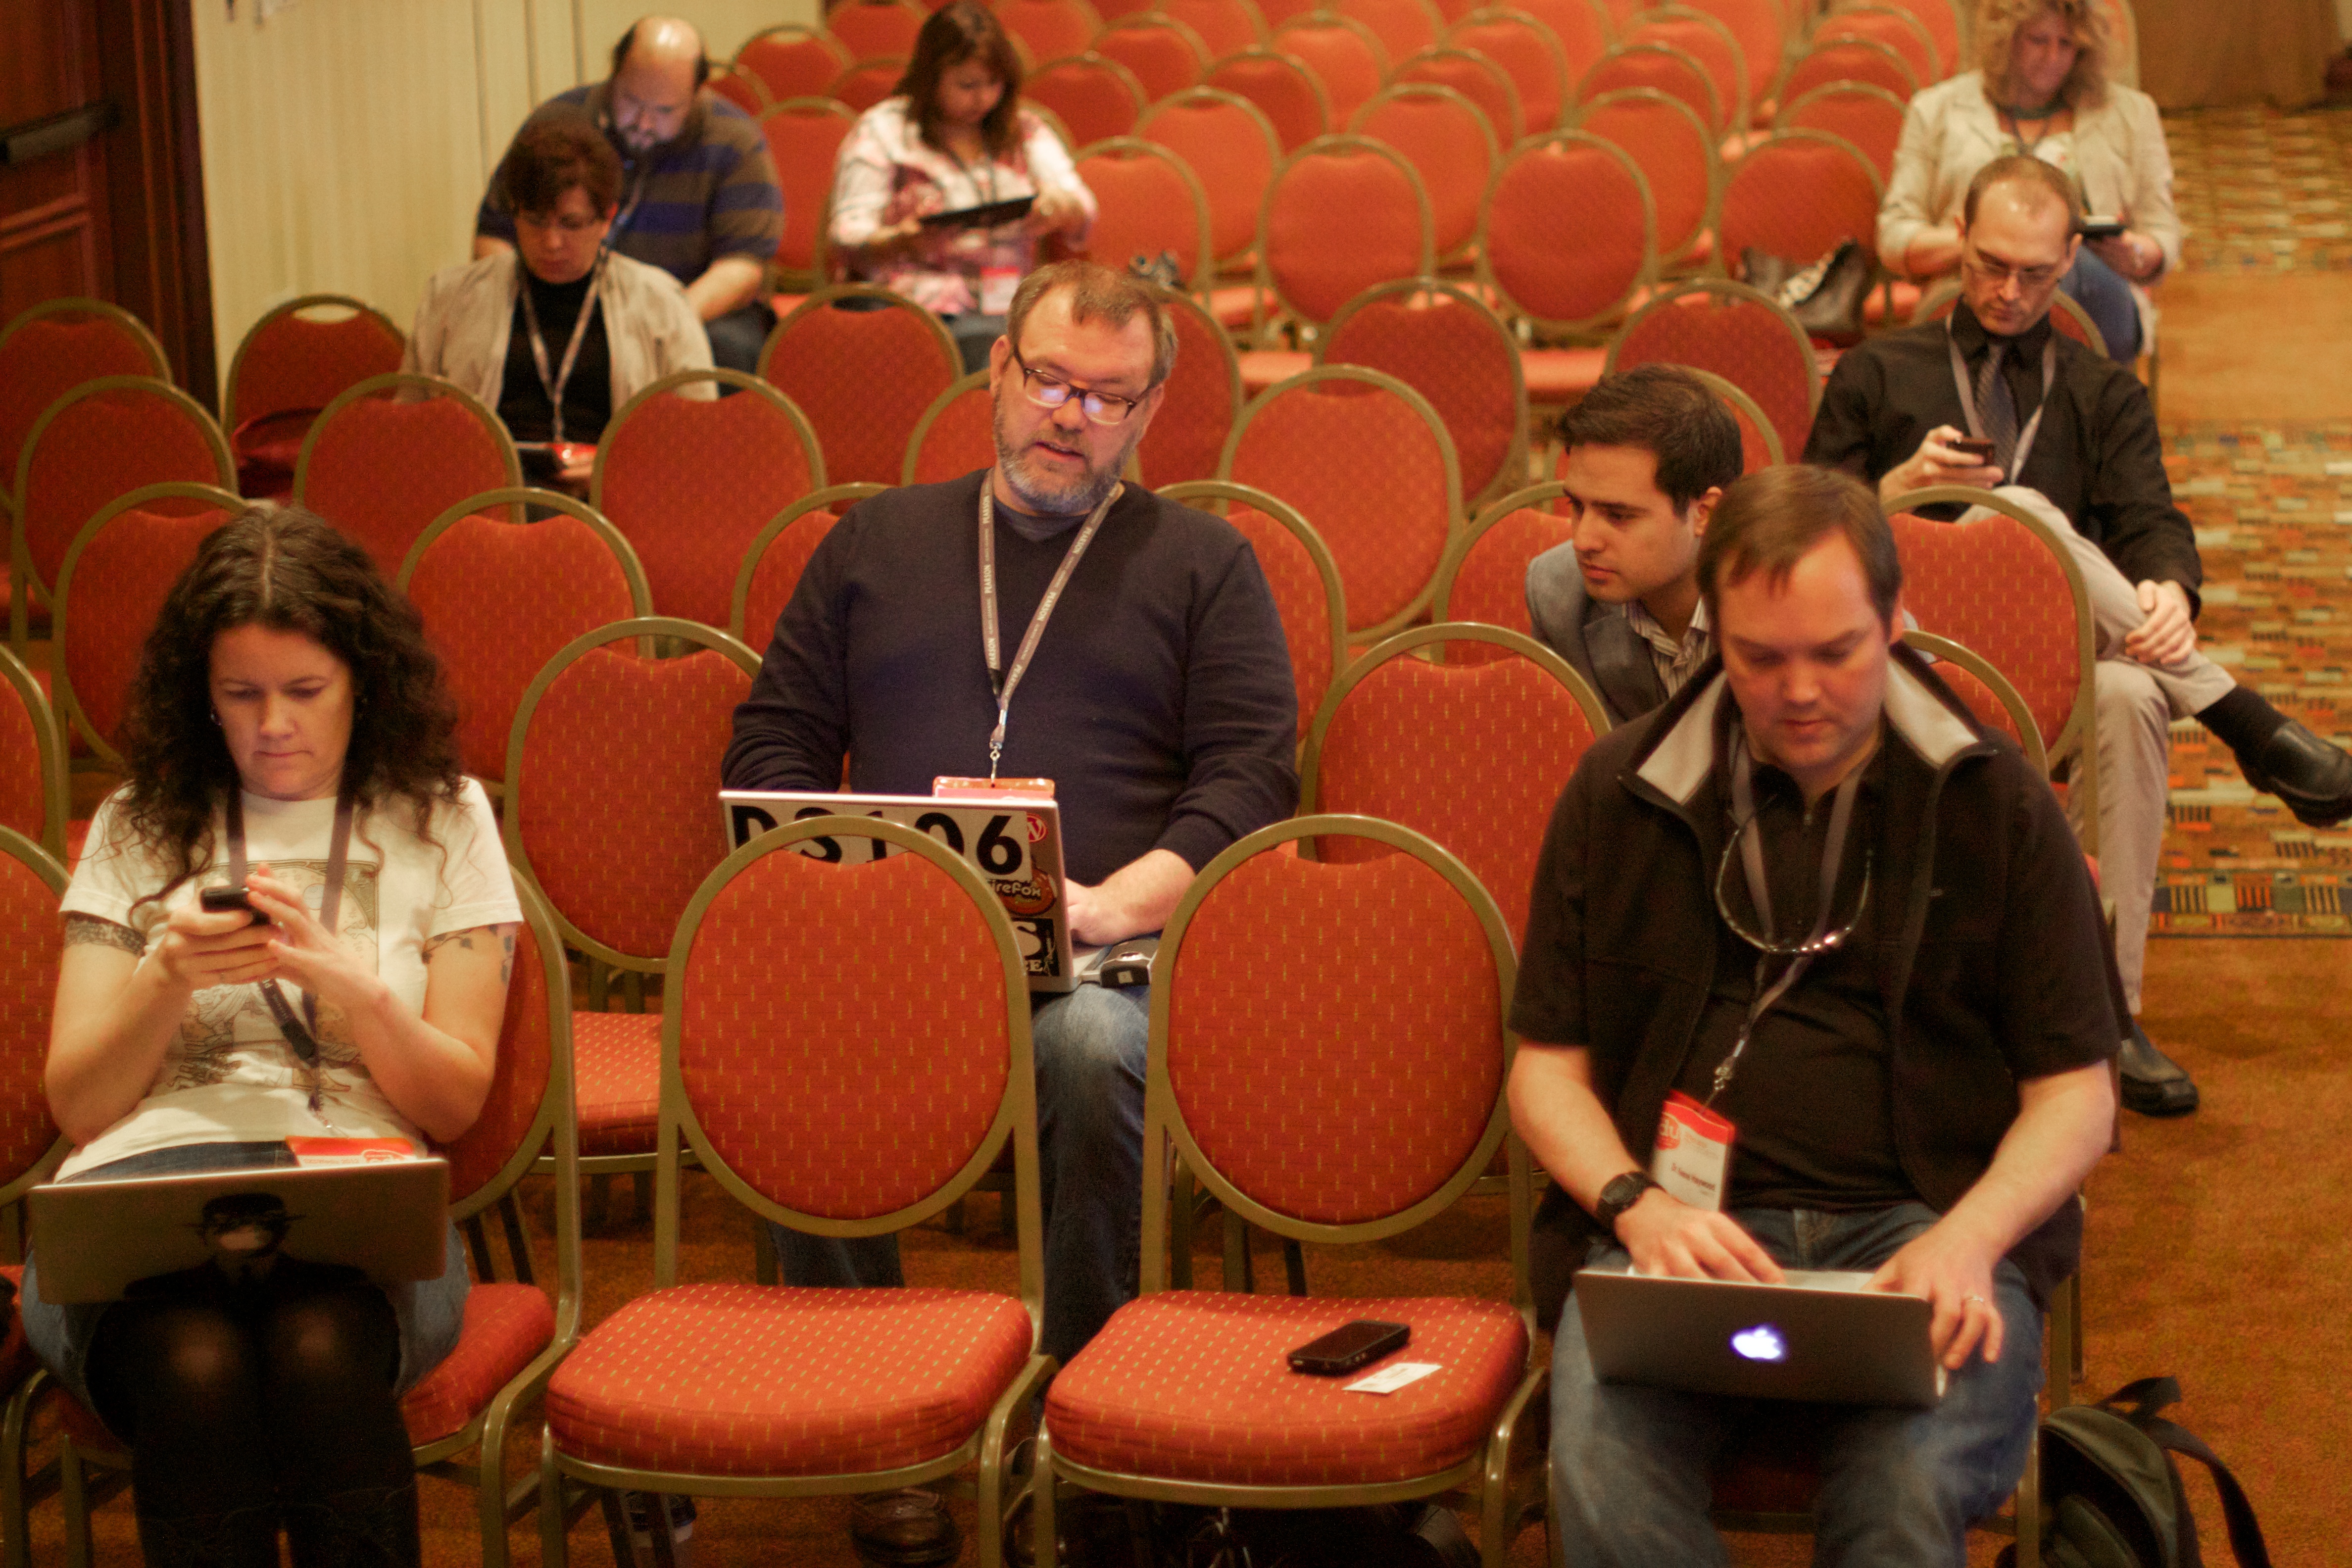
music, audience, musician, drum, musical instrument, percussion, orchestra, singing, drums, drummer, storybox, sxswedu, skin head percussion instrument